Tracy Wolfson

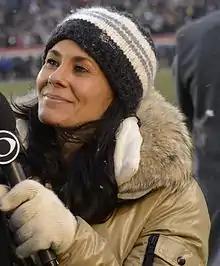
Wolfson at the 2013 U.S. Army–Navy Game

Tracy Wolfson (born March 17, 1975) is an American sportscaster for CBS Sports. She is the lead sideline reporter for the NFL on CBS.